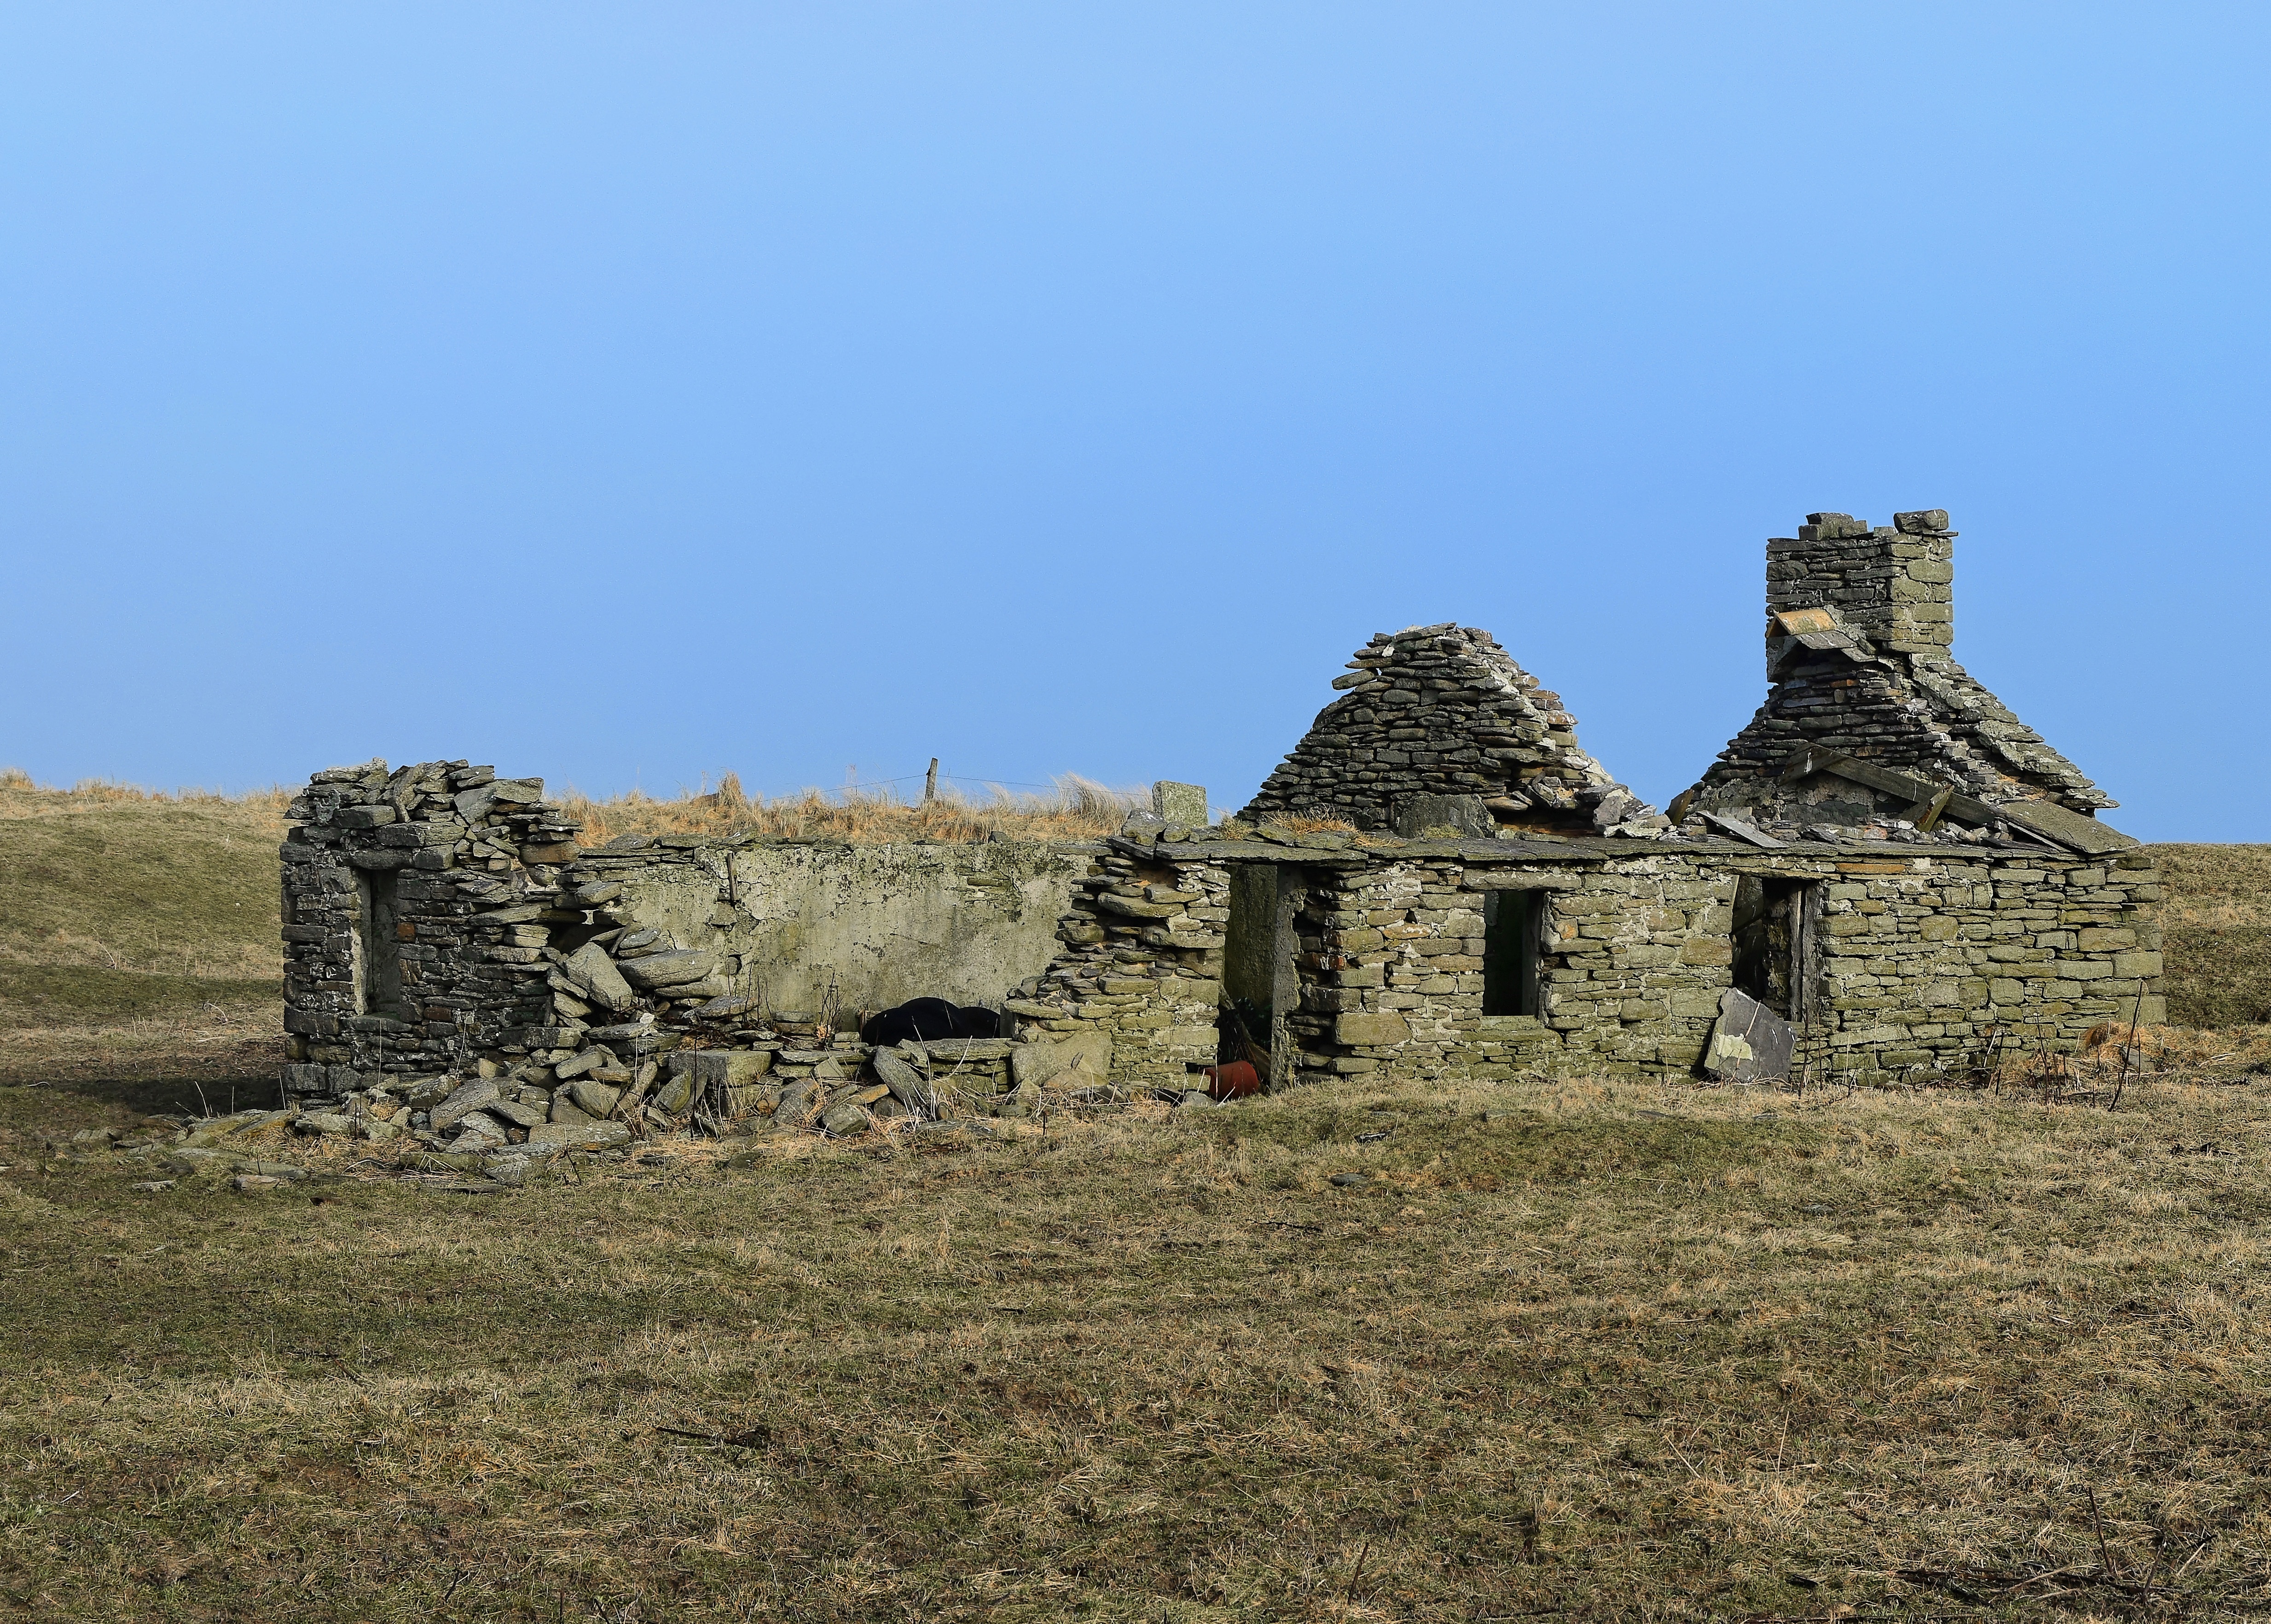
sand, rock, architecture, sky, house, building, old, wall, stone, monument, village, ancient, abandoned, blue, empty, decay, fortification, ruin, old building, dunes, rubble, temple, ruins, rural area, stonewall, archaeological site, historic site, ancient history